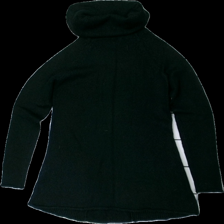
View: back
Type: Sweater
Category: Ladies
Brand: Not in the list
Brand text on label: vero moda
Colors: Black
Material: 100% acrylic
Cut: Turtle neck, Oversize
Size: XS
Season: All
Damage location: top left
Damage 2 location: middle right
Price range: <50
Recommended usage: Export
Description: svart tjocktröja med hög krage, nopprig